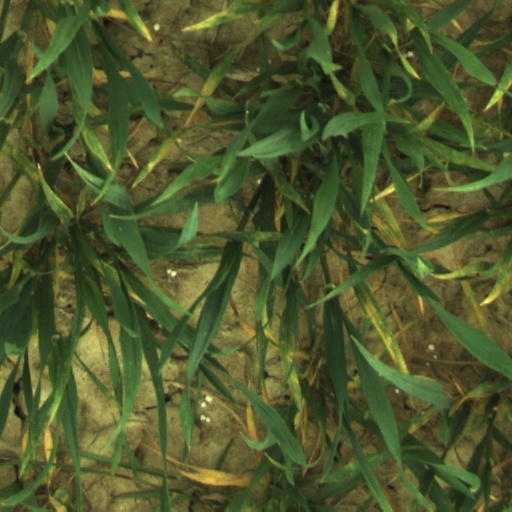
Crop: wheat